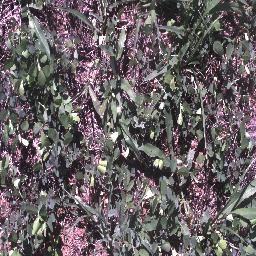
Label: negative